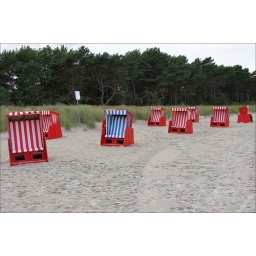
Beach chairs at the beach in Prora / Germany.